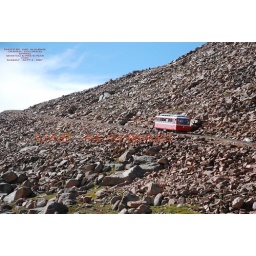
I took a tour to the top of the mountains by this train ... ...